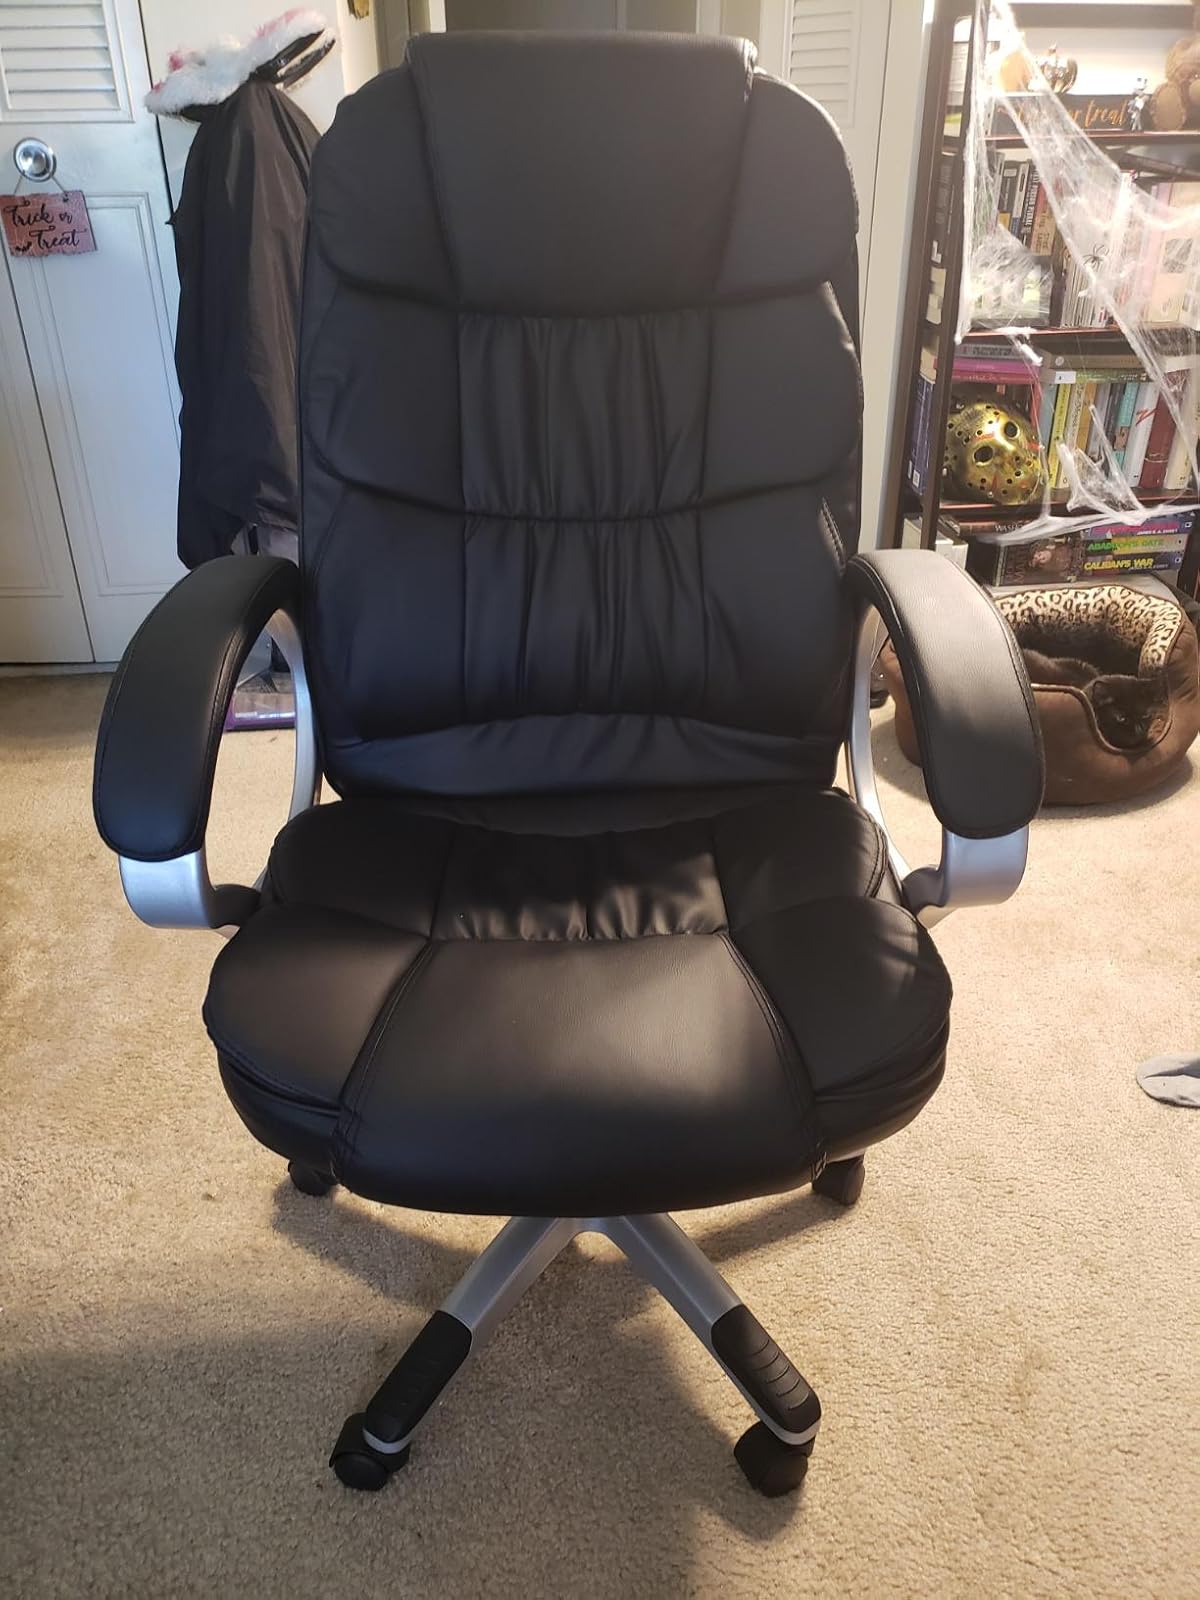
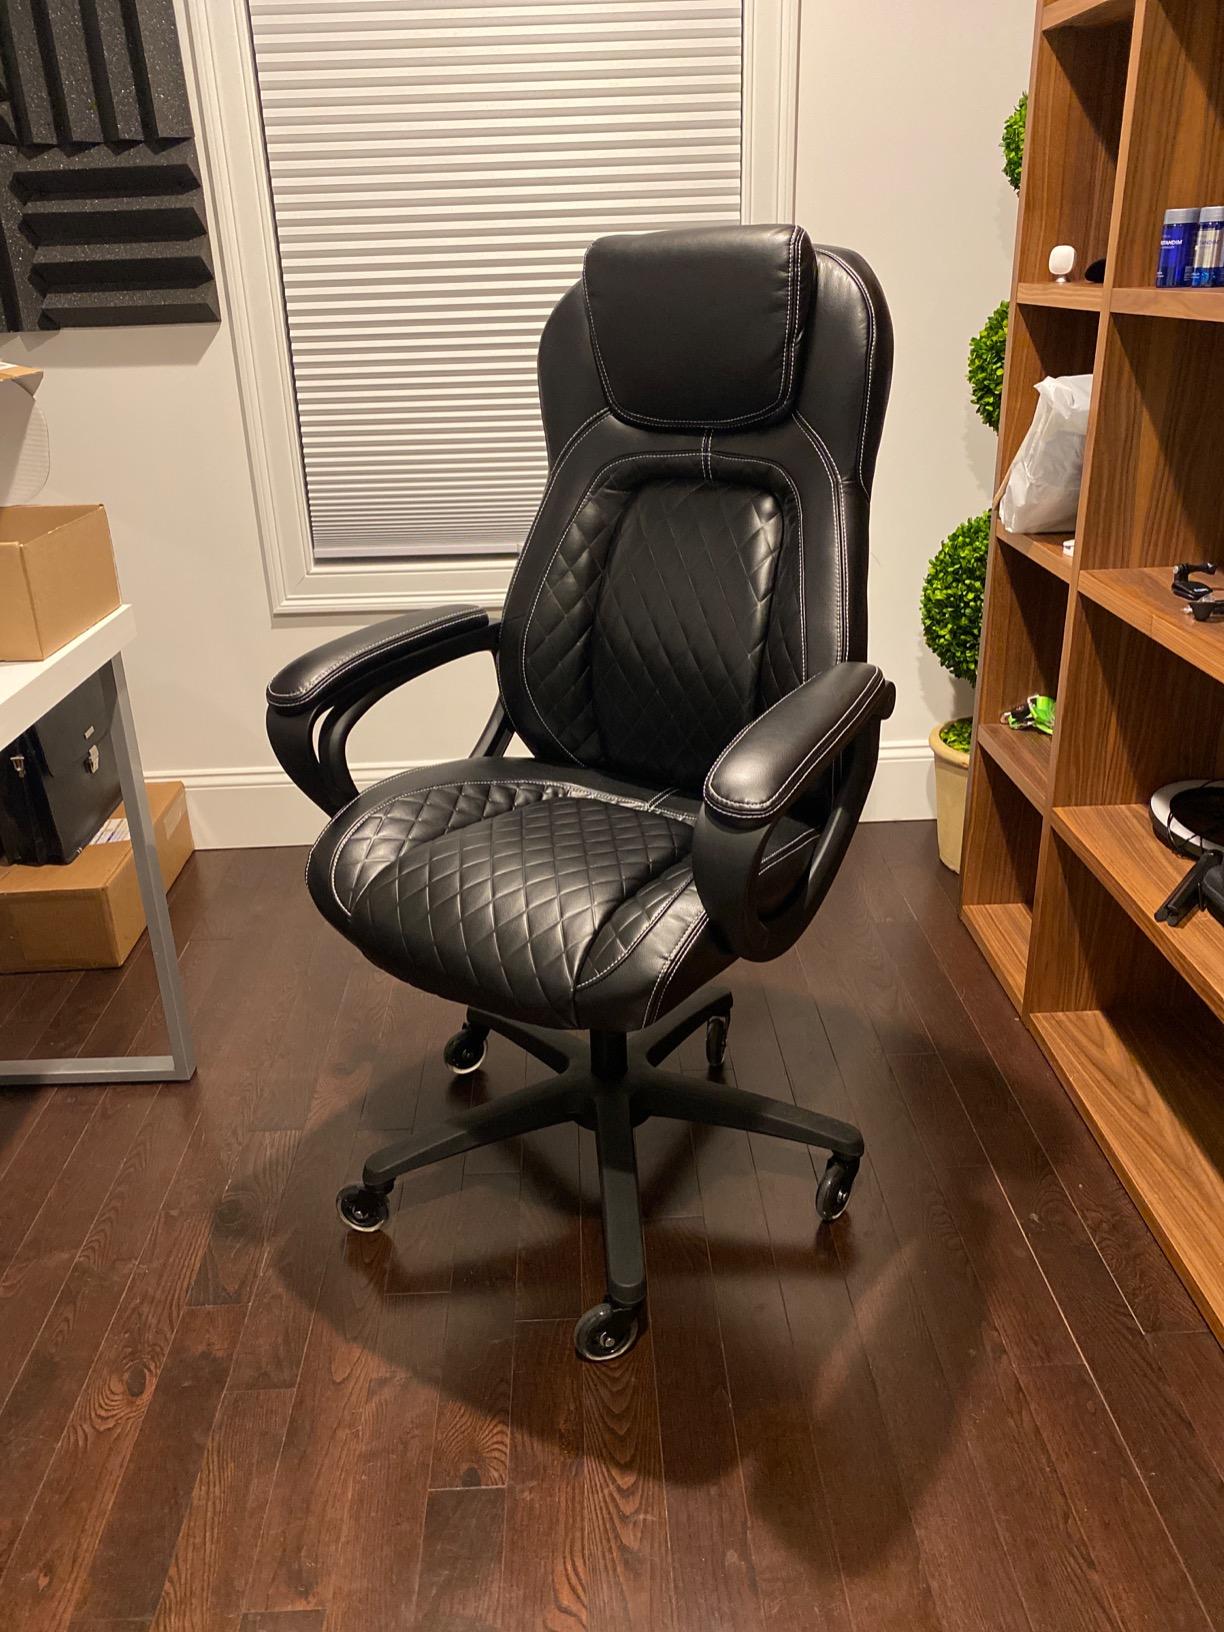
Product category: items_chair
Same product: no